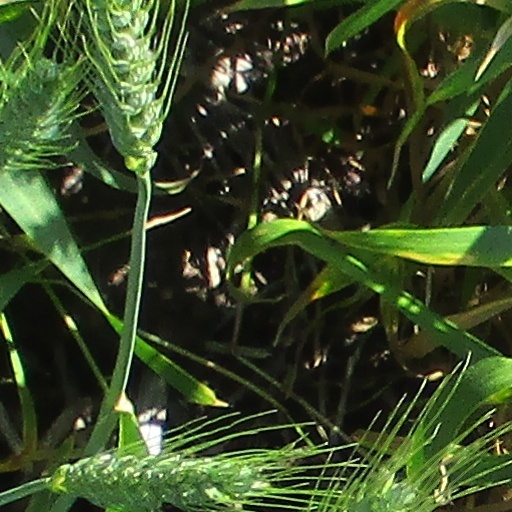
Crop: wheat